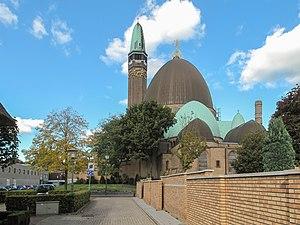
Waalwijk est une commune et une ville des Pays-Bas de la province du Brabant-Septentrional. Le 1ᵉʳ mai 2013, la commune comptait 46 453 habitants. En 2008, il y avait 45 663 habitants dans la commune dont 30 720 dans la ville de Waalwijk.